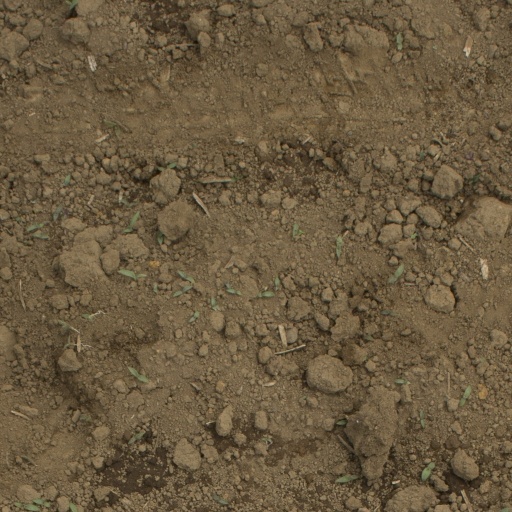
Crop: Jerusalem artichoke